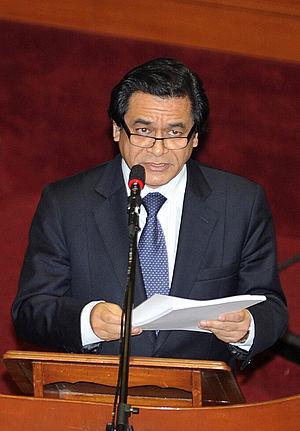
José Antonio Chang Escobedo est un homme d'État péruvien membre de l’APRA. Le président Alan García l’a nommé président du Conseil le 14 septembre 2010. Il reste en poste jusqu'au 18 mars 2011. Javier Velásquez Quesquén lui a succédé. Du 28 juillet 2006 au 18 mars 2011, il a été ministre de l’Éducation.